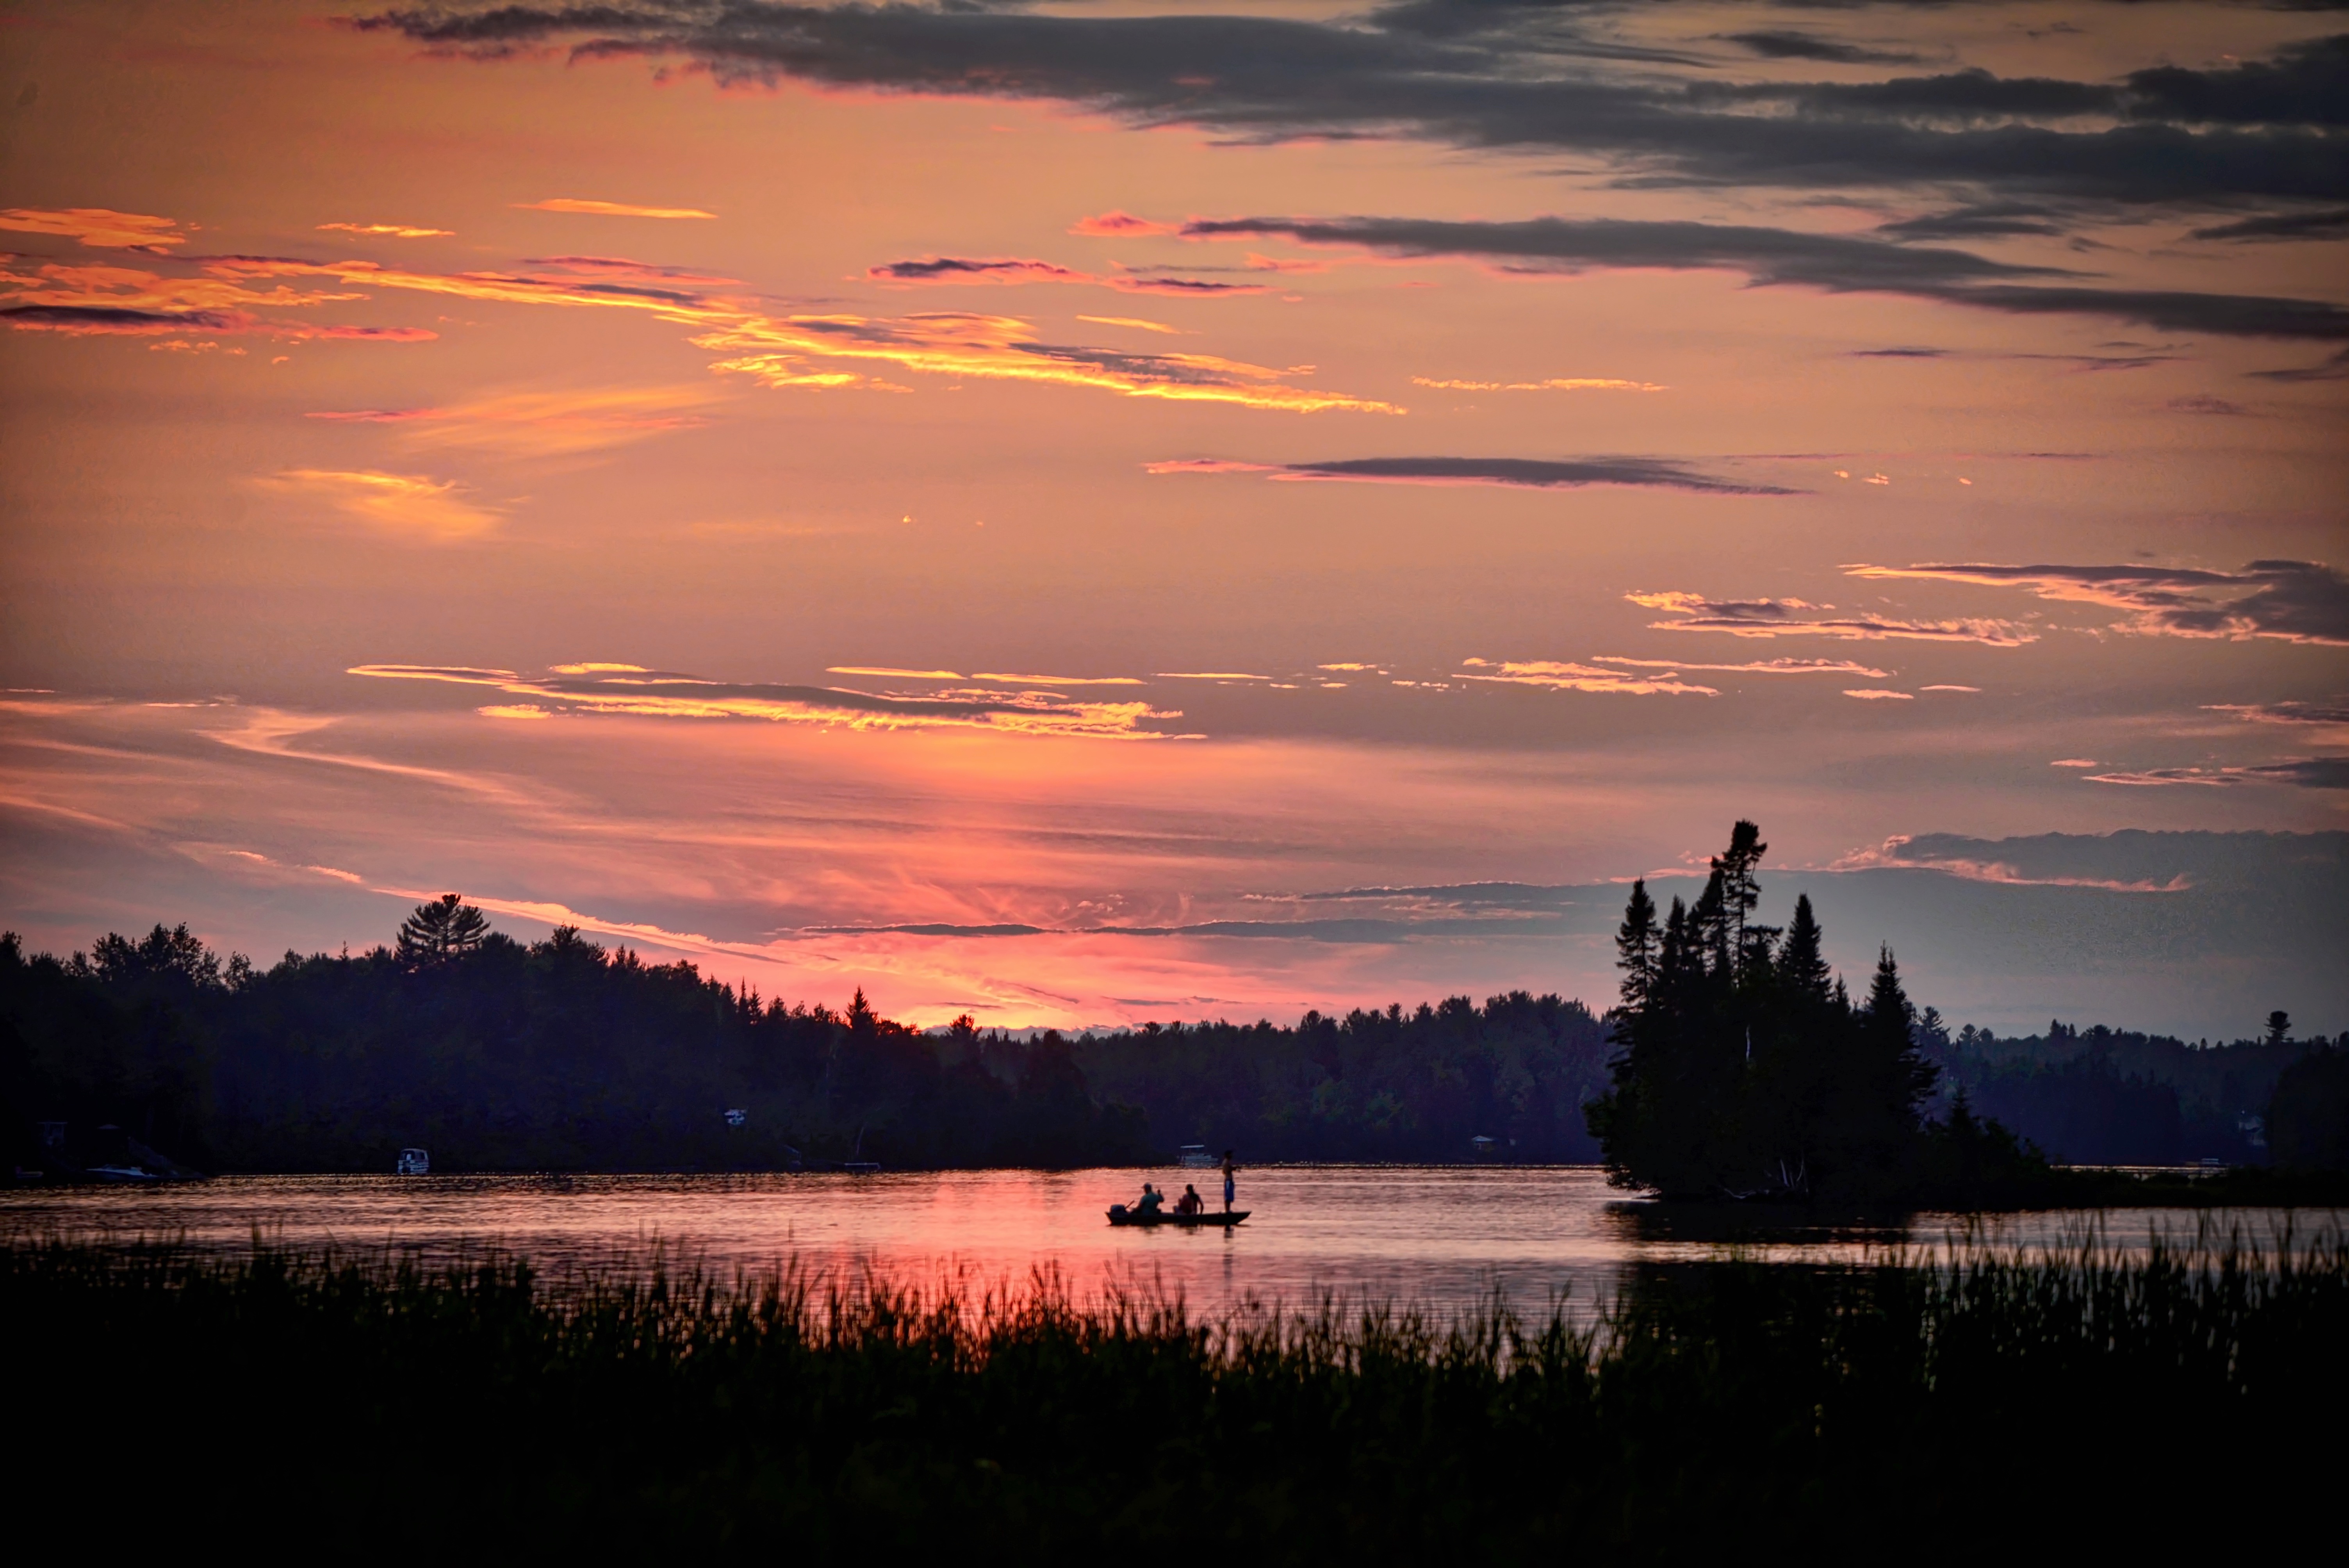
landscape, nature, horizon, cloud, sky, sunrise, sunset, skyline, morning, lake, dawn, atmosphere, river, summer, dusk, evening, twilight, reflection, trees, clouds, colors, canada, fishermen, quebec, afterglow, atmospheric phenomenon, red sky at morning